Sovereign (Dekker and Lee novel)

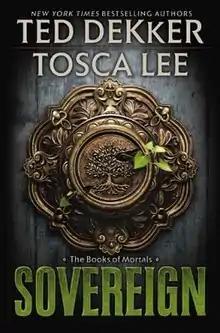
First edition

Sovereign is a science fiction fantasy novel by Ted Dekker and Tosca Lee, published in June 2013. It is the conclusion in the trilogy, and was preceded by the novels "Forbidden" in June 2011 and "Mortal (novel)" in June 2012.